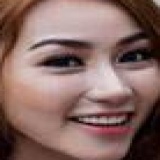
diễn viên Ngân Khánh